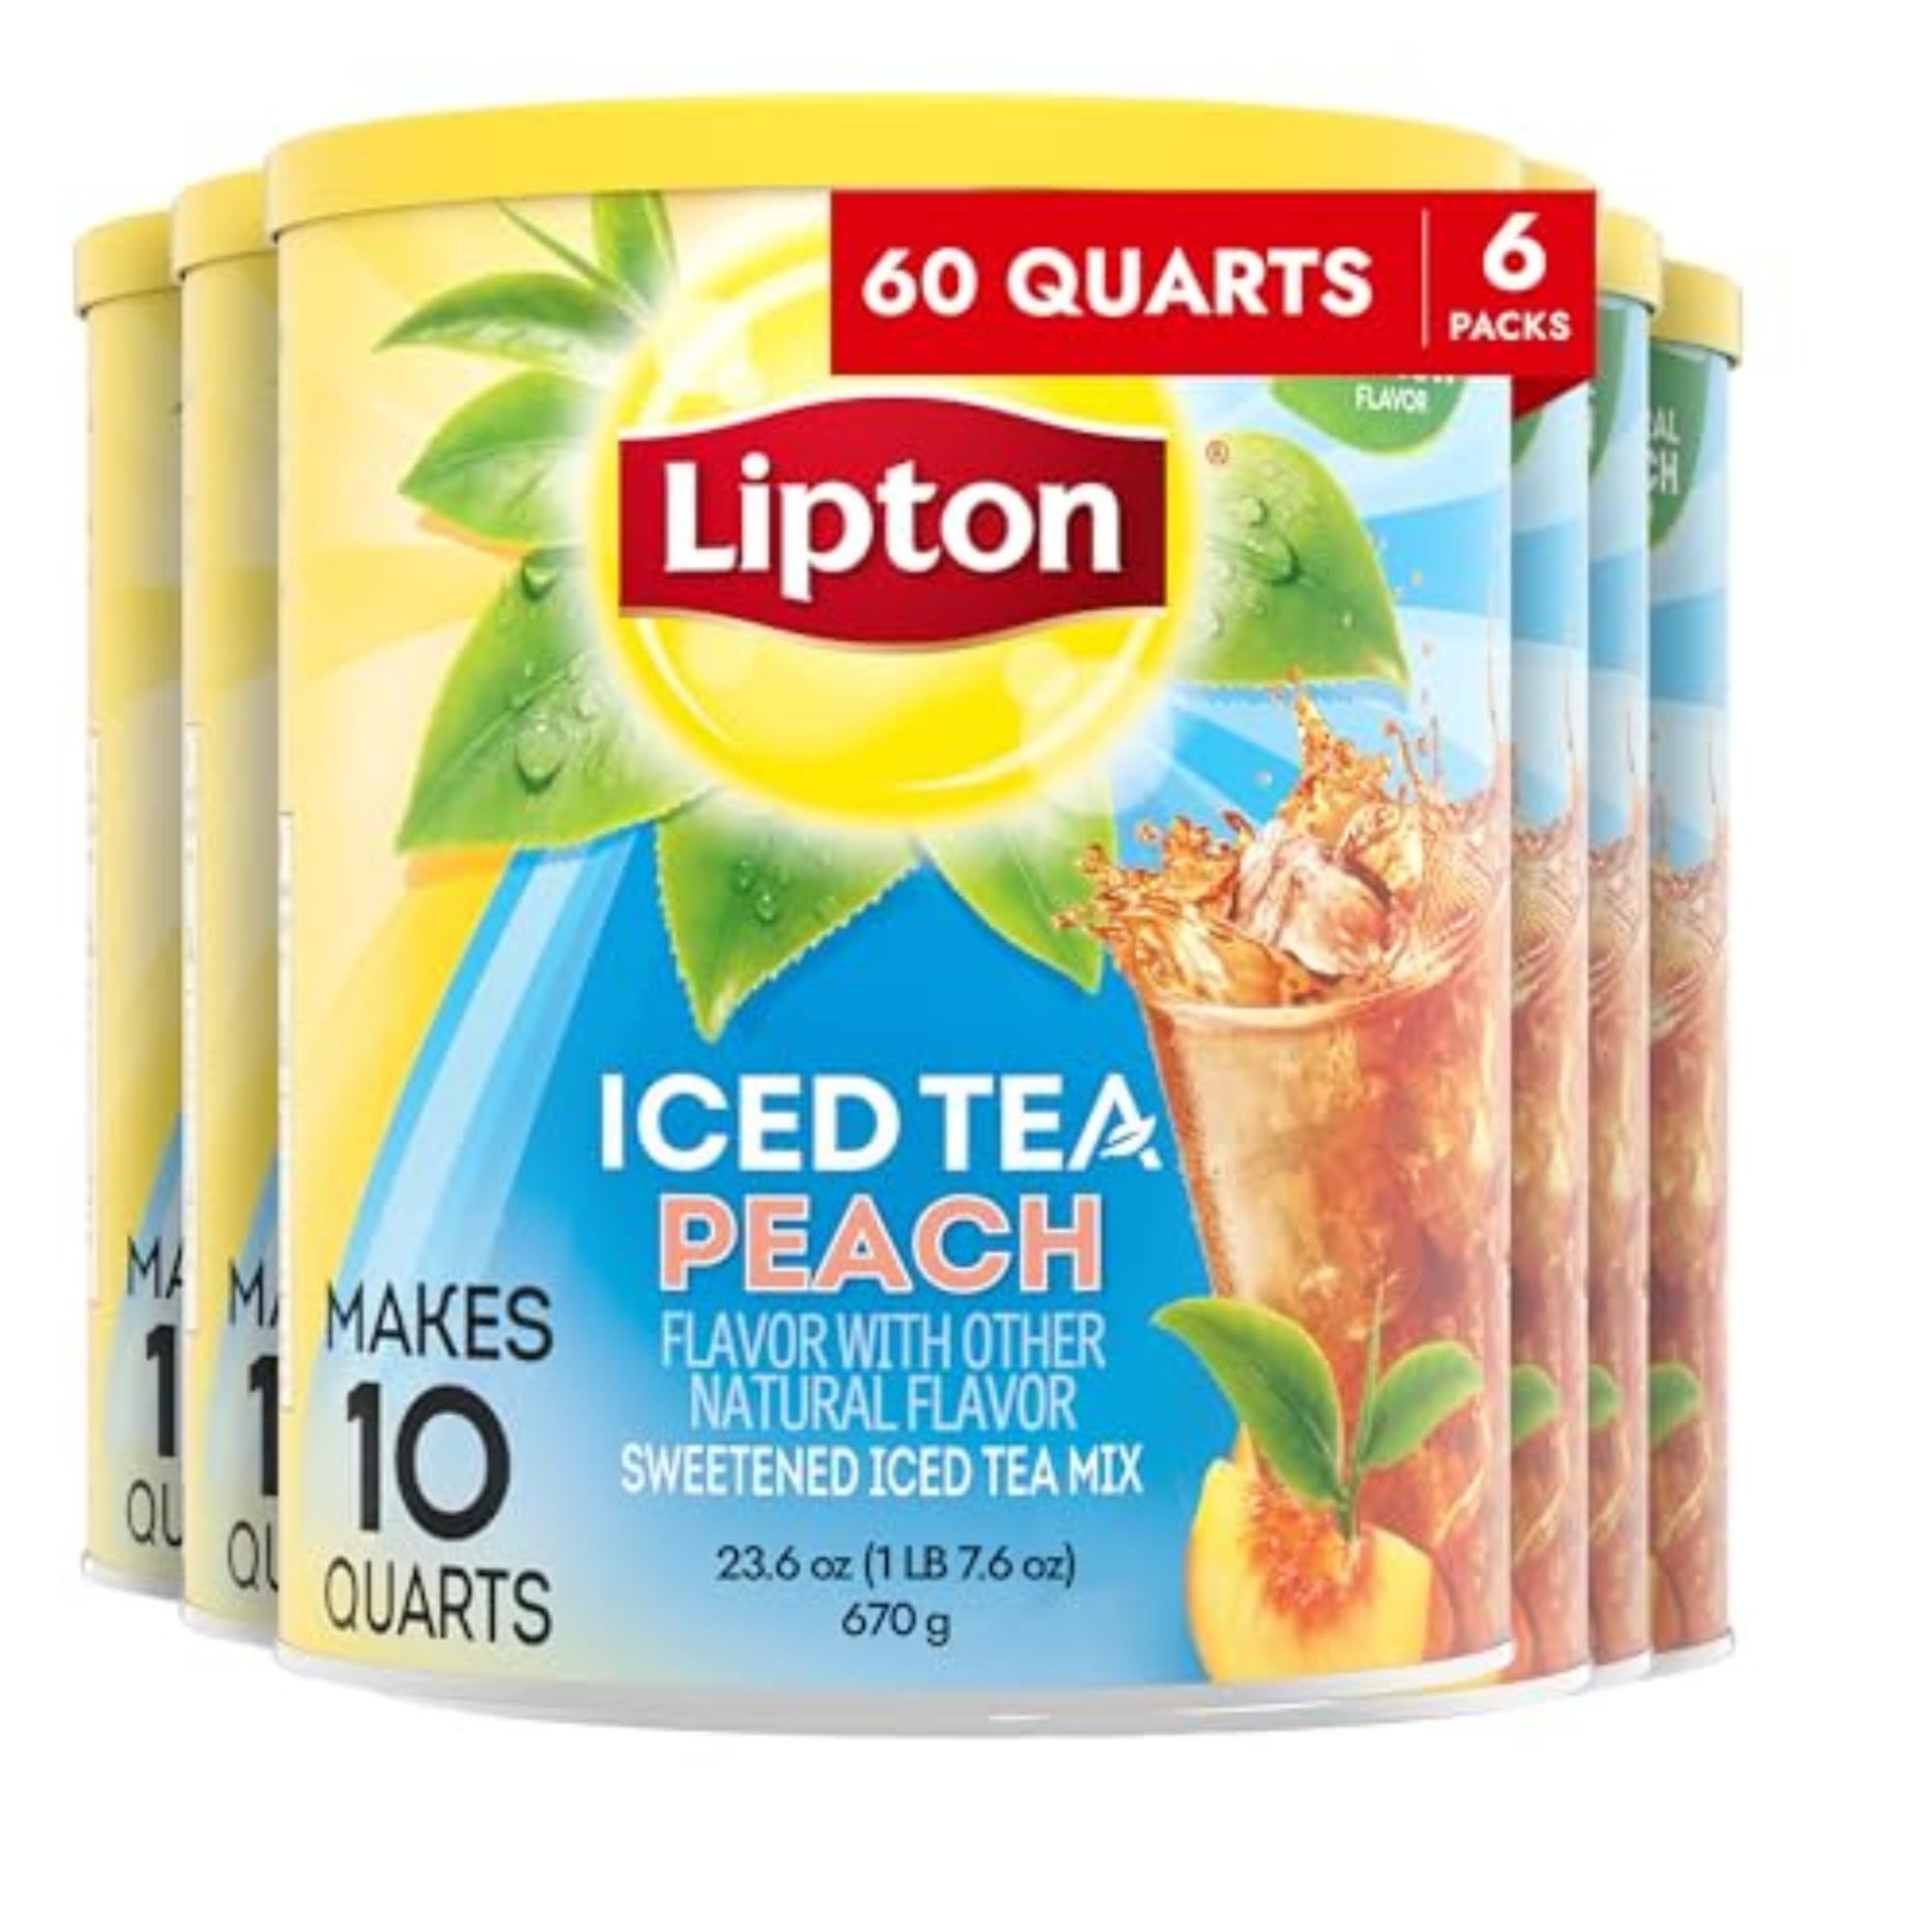
Item Name: Lipton Iced Tea Mix, Peach Sweetened 10 qt (pack of 6)
Bullet Point 1: Made with the sweet flavor of peaches, this tea has the delicious taste of summer in every glass
Bullet Point 2: Pack of six 10-quart cans
Bullet Point 3: 100% natural, no added preservatives and colorings
Bullet Point 4: Thirst-quenching and delicious, this iced tea mix is brewed from real tea leaves
Bullet Point 5: Combine iced tea mix as per your taste with 8 fl oz water and get instant refreshment any time
Value: 141.8
Unit: Ounce

Price: 30.5